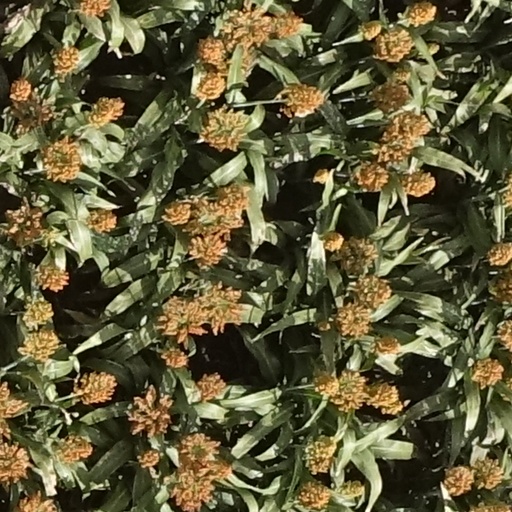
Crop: sorghum